Let's Get Tough!

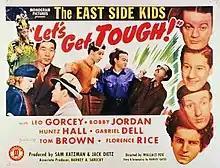
Original film poster

Let's Get Tough! is a 1942 film and the ninth film in the East Side Kids series, starring Leo Gorcey (as Muggs), Huntz Hall (as Glimpy), Bobby Jordan (as Danny), and Robert Armstrong (as "Pops" the Cop). Released in early 1942, it was directed by Wallace Fox, and features the gang caught up in World War II and fighting the Black Dragon Society, an enemy sabotage ring.